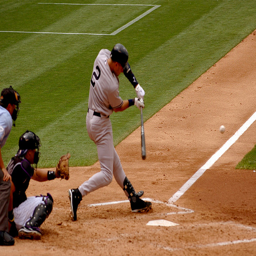
A baseball player hitting a ball with a bat
a baseball player is swinging a bat at a ball
A baseball player hitting a baseball at home plate with the catcher behind him.
This is home plate during a pro baseball game at the moment that umpire, catcher and batter are focused  on the incoming pitch.
A baseball player with a bat pointed at an incoming ball.